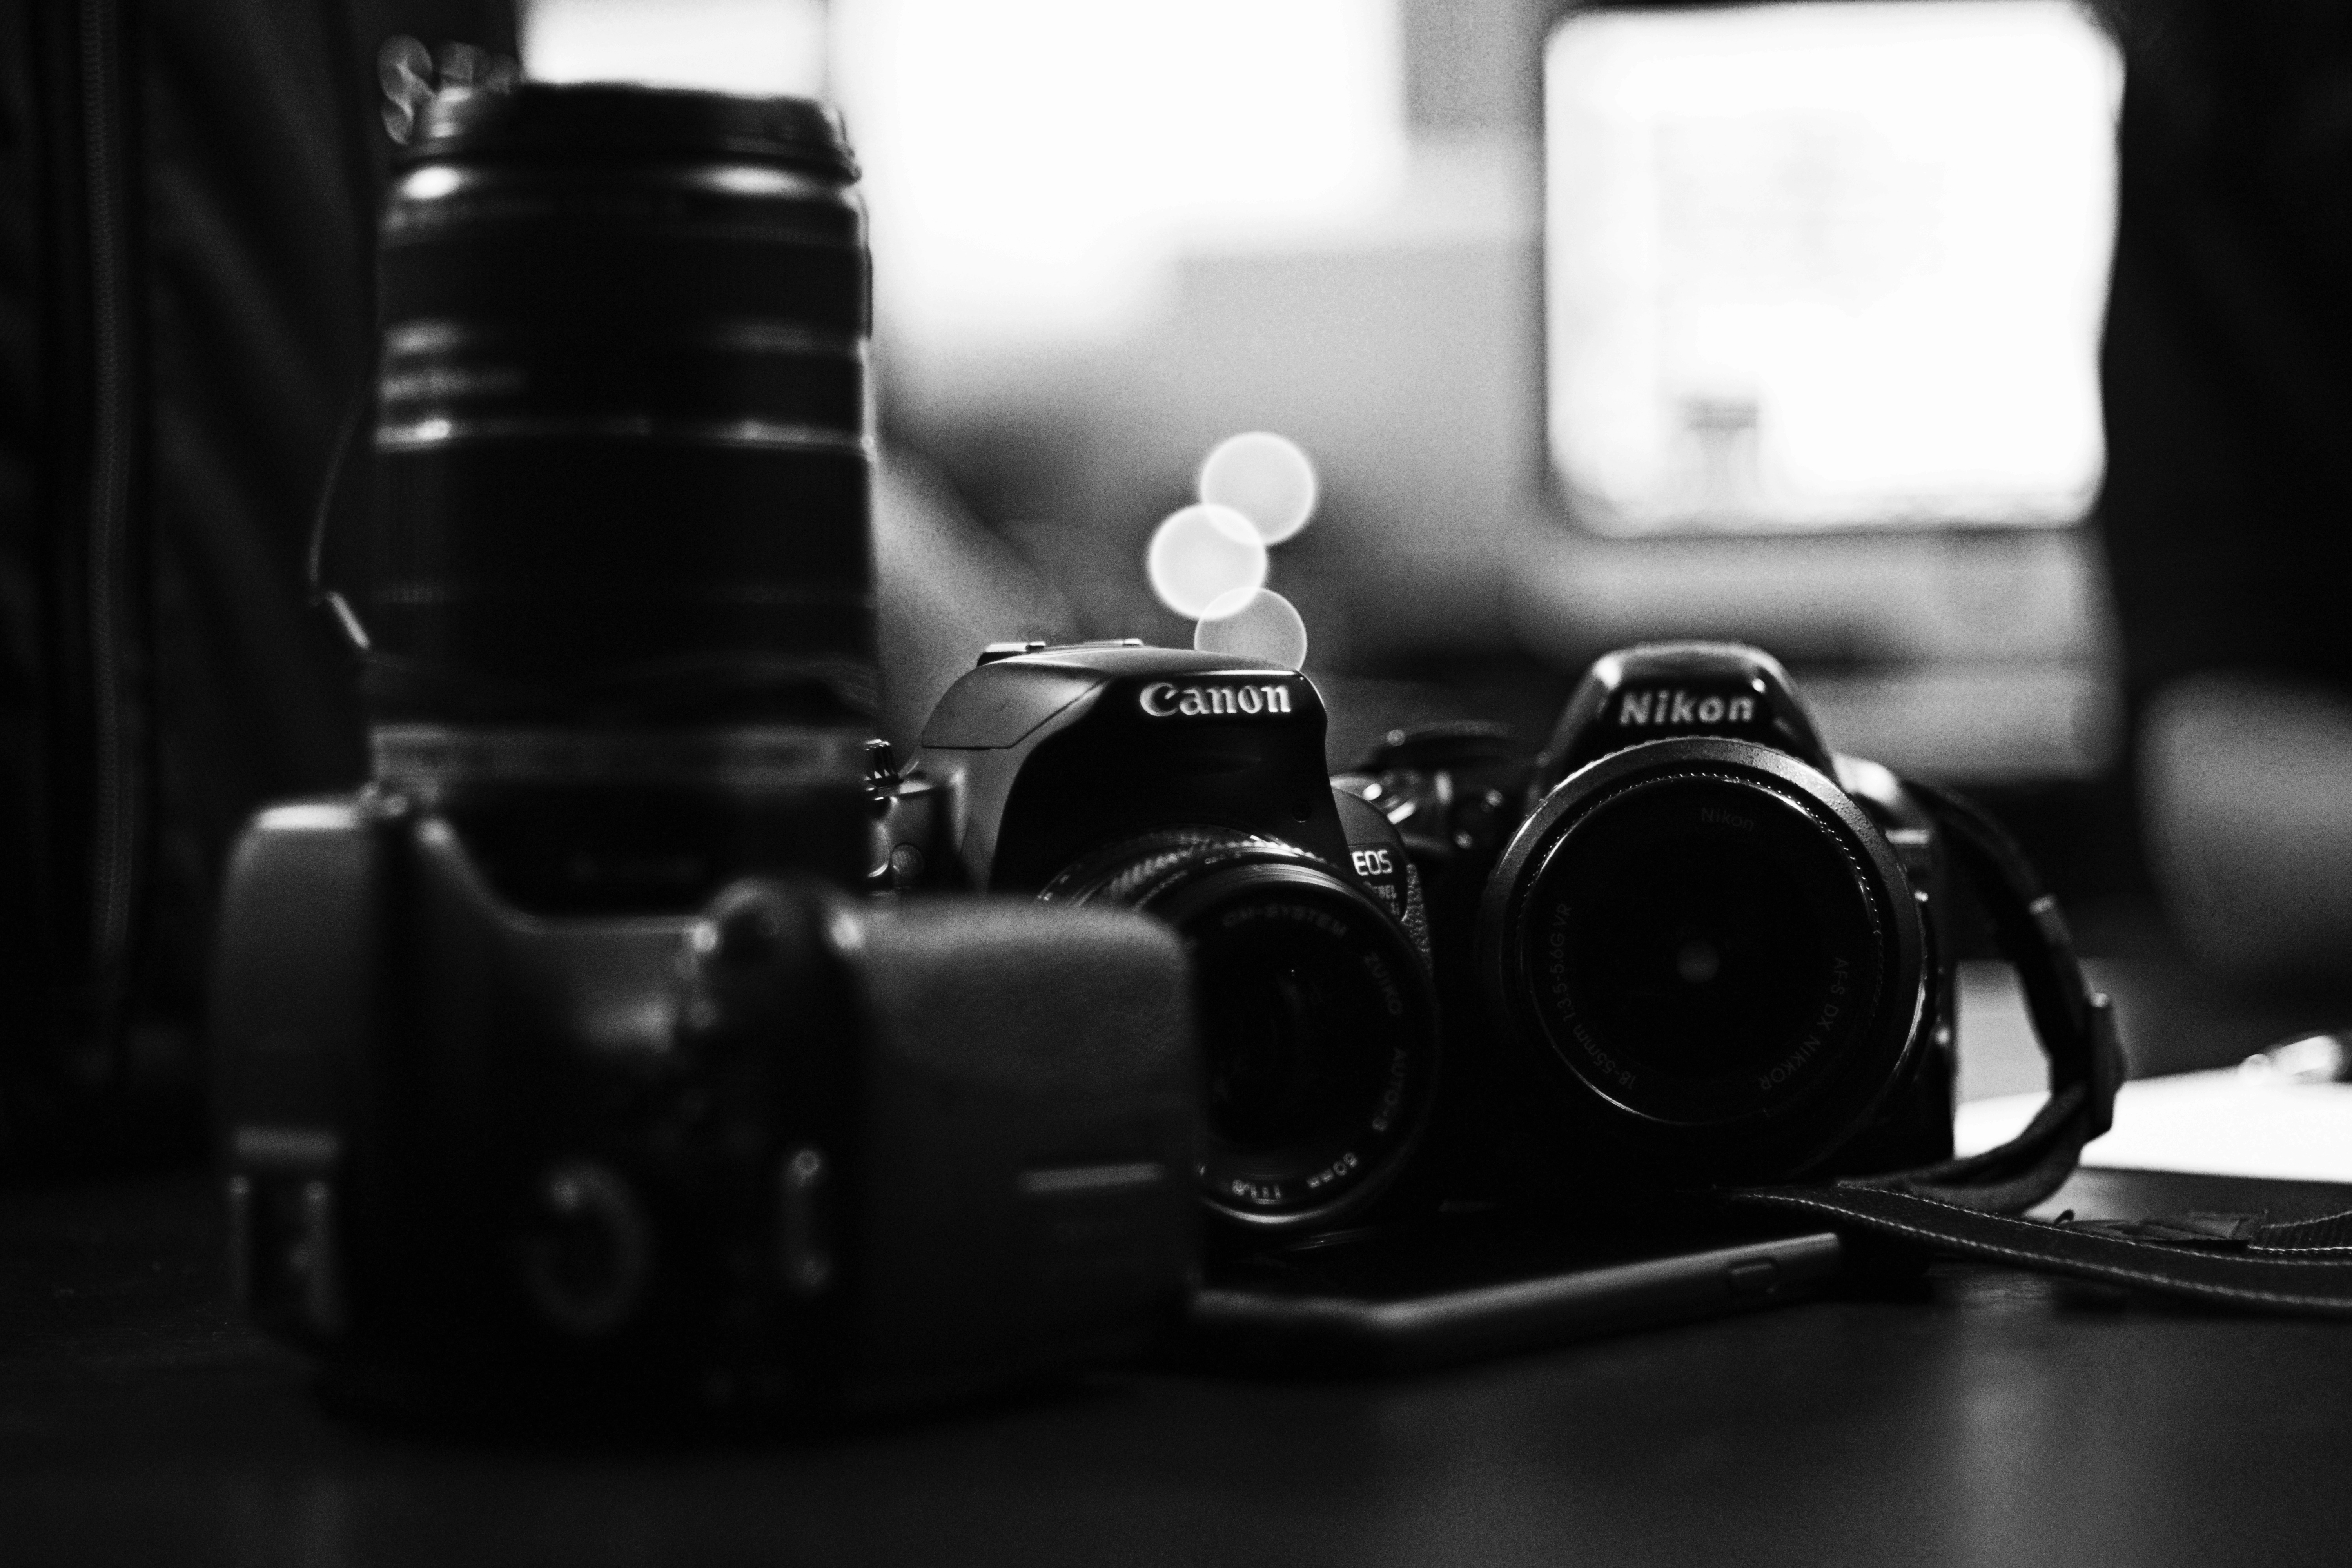
black and white, camera, photography, black, monochrome, reflex camera, digital camera, photograph, camera lens, monochrome photography, digital slr, single lens reflex camera, cameras optics, mirrorless interchangeable lens camera